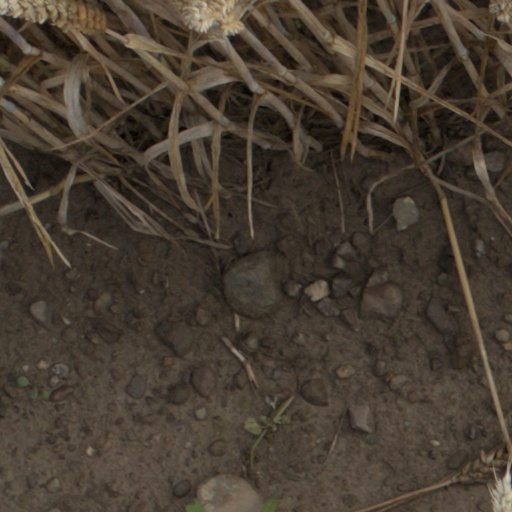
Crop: wheat